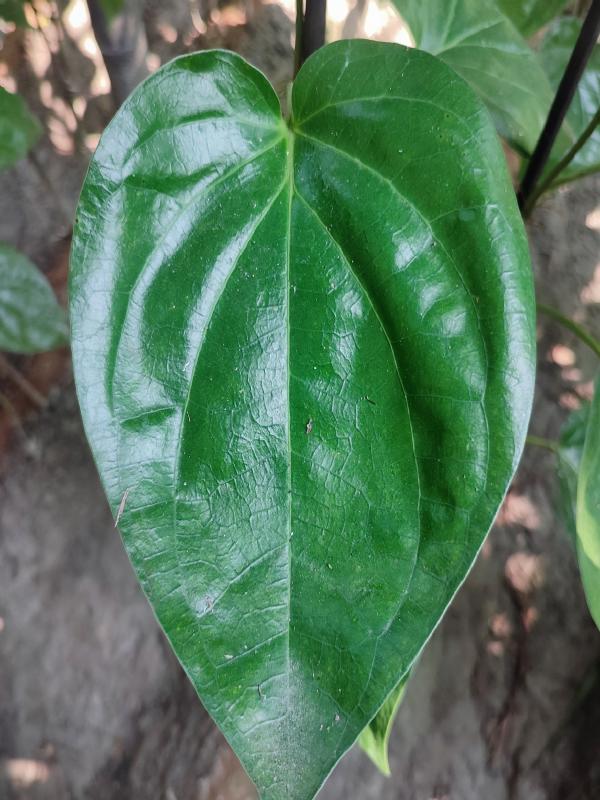
Label: Healthy_Leaf